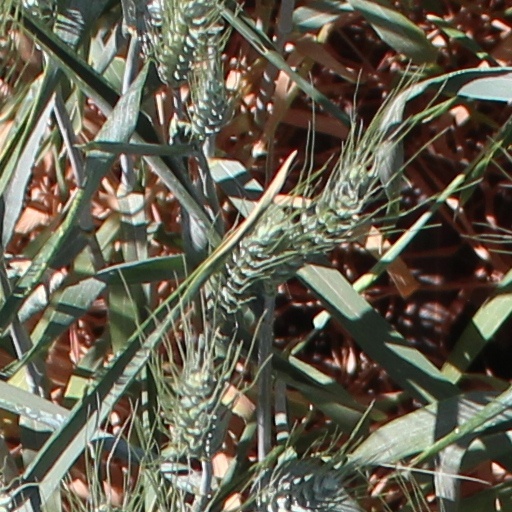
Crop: wheat